Microsoft Bing

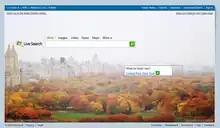

The first public beta of Windows Live Search was unveiled on March 8, 2006, with the final release on September 11, 2006 replacing MSN Search. The new search engine used search tabs that include Web, news, images, music, desktop, local, and Microsoft Encarta.